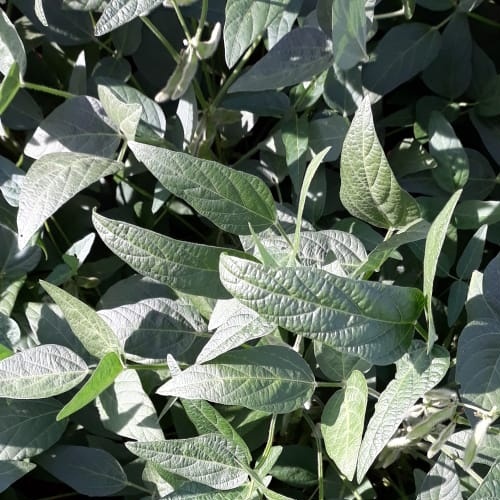
Label: Healthy